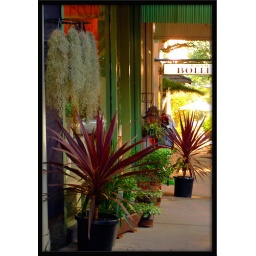
This flower shop in next door to my local daily coffee stop:-)